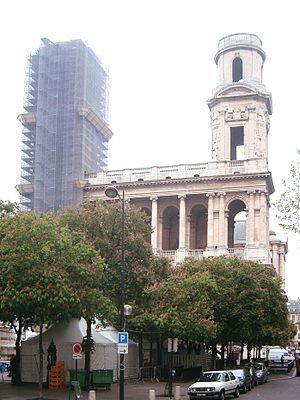
Un architecte en chef des monuments historiques nationaux est, en France, un architecte spécialisé dans la restauration d'un édifice, d'un ensemble monumental ou dans la mise en valeur d'un site, classé pour sa valeur historique, archéologique, esthétique et/ou paysagère.